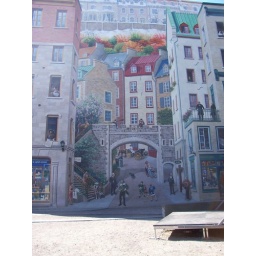
Mural on the wall of a building in the lower old city.